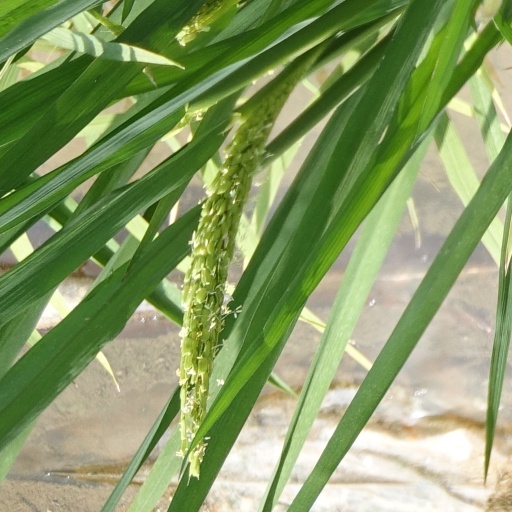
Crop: rice